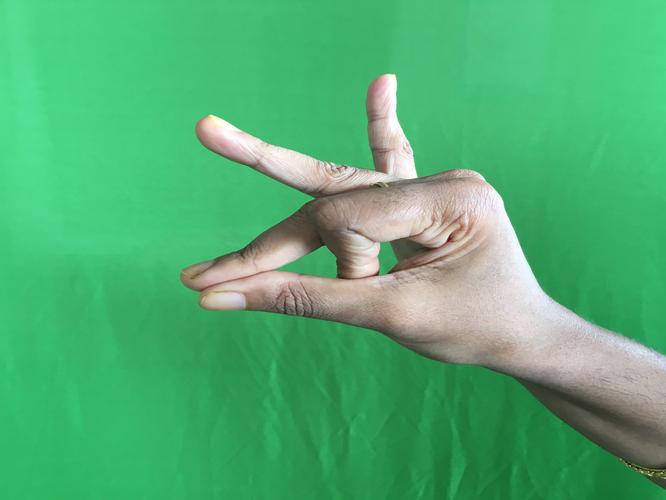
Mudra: Bramaram
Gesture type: single_hand